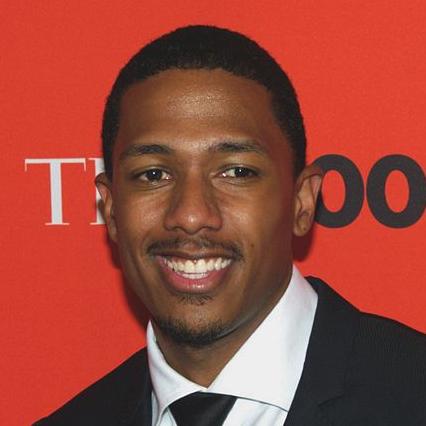
Age: 29